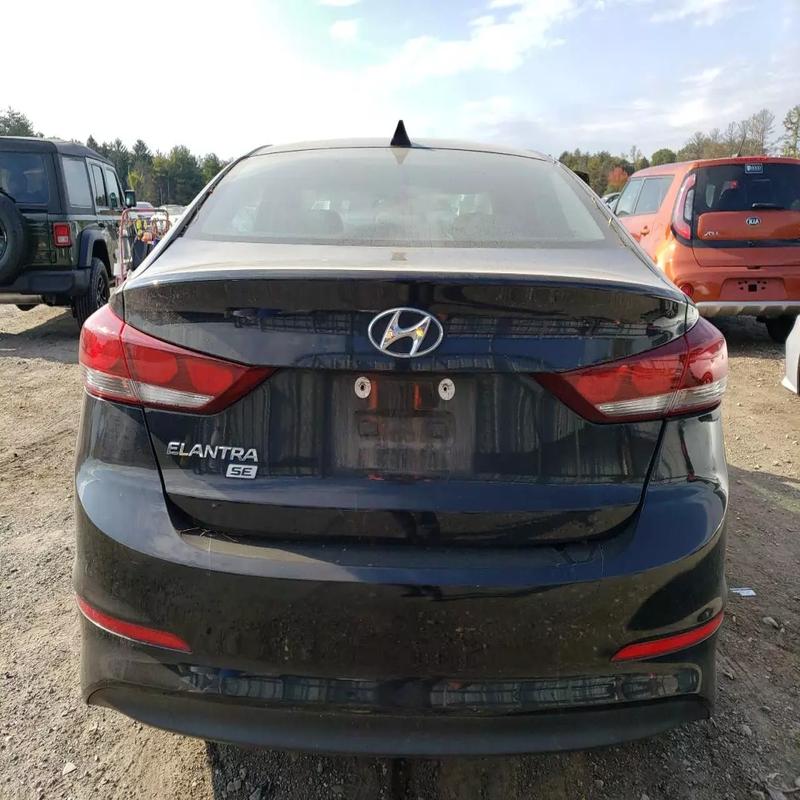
Aucun dommage détecté.
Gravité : aucun